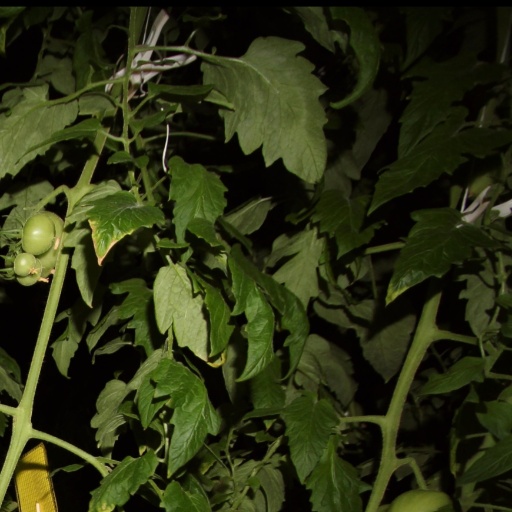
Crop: tomato